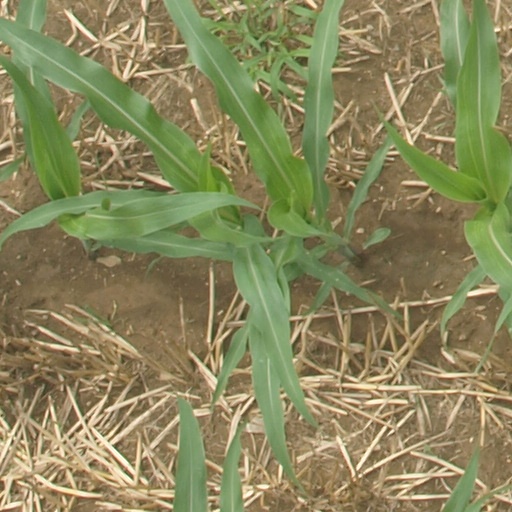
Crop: maize; corn